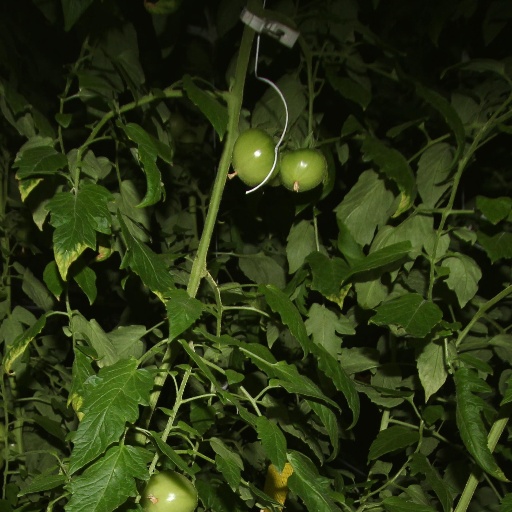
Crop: tomato